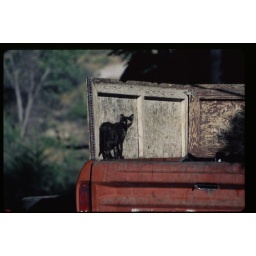
Fishing Trip to Kern River, John McNally's Inn; captured picture of cat in the bed of a rusty old truck.